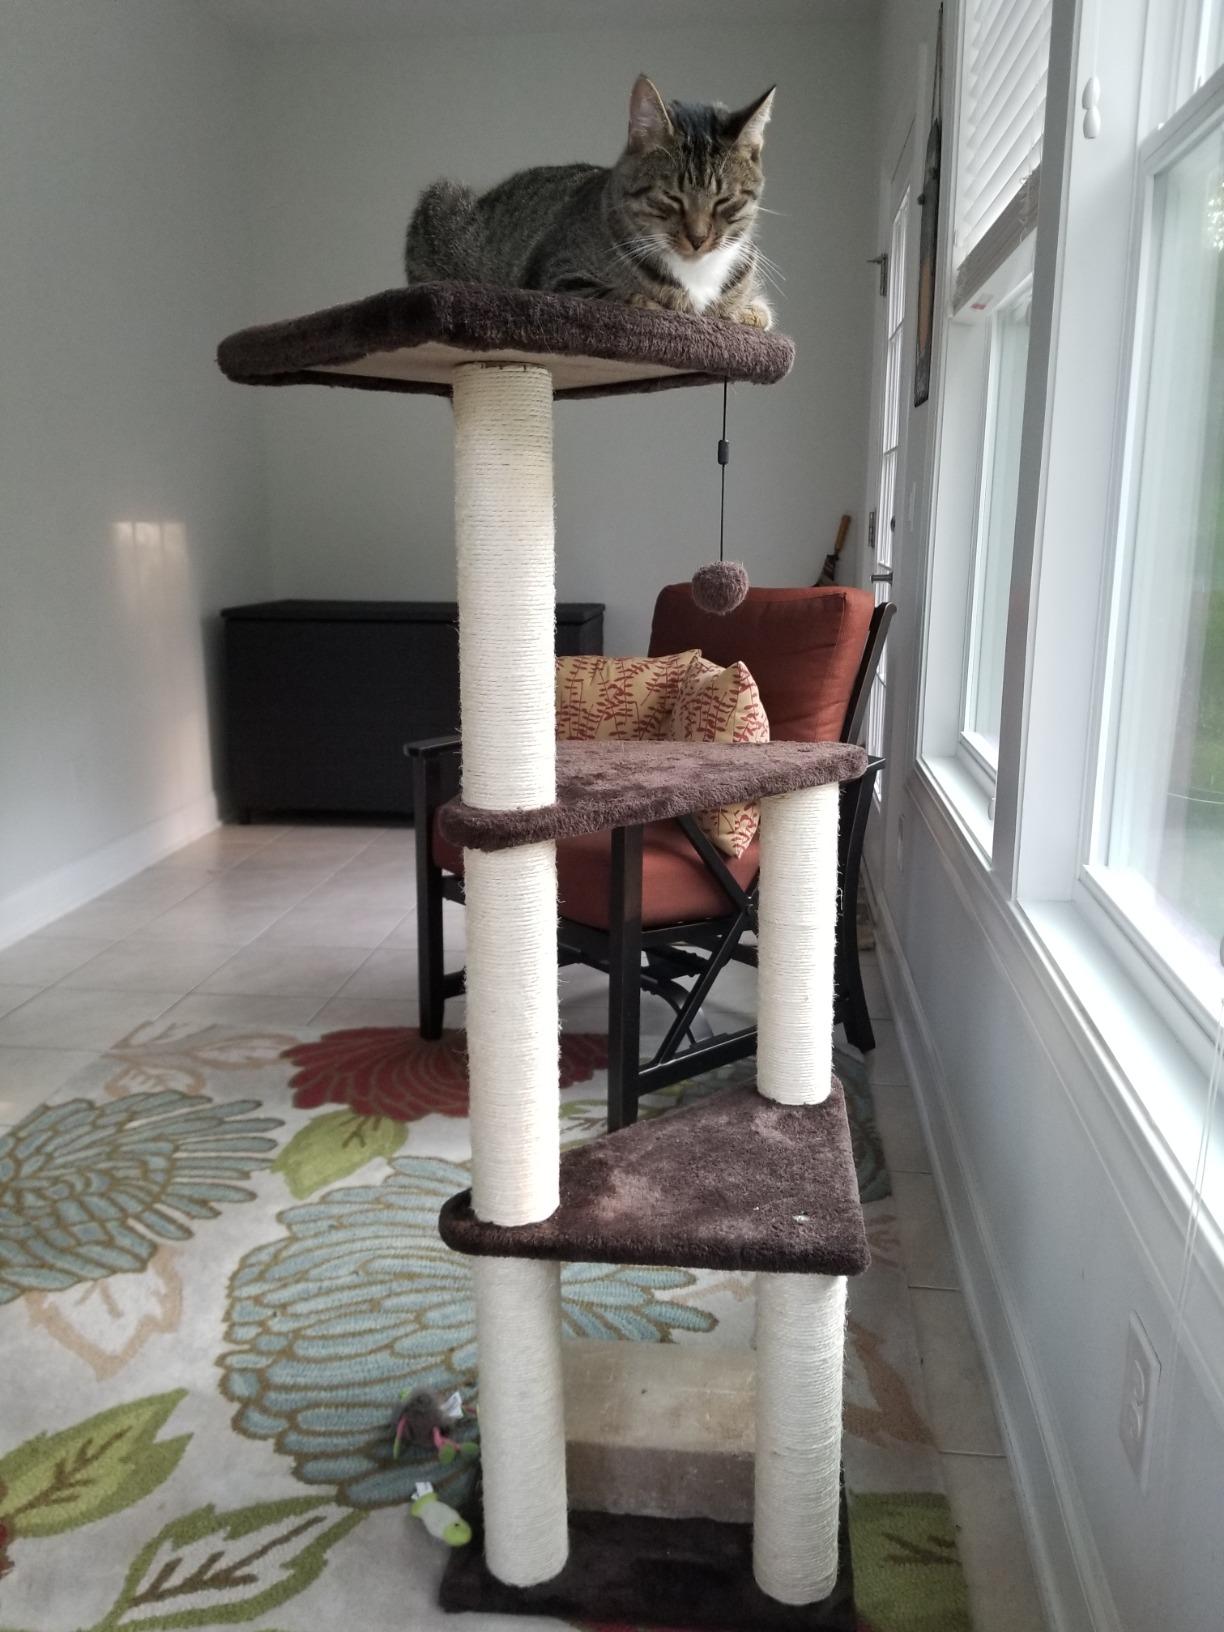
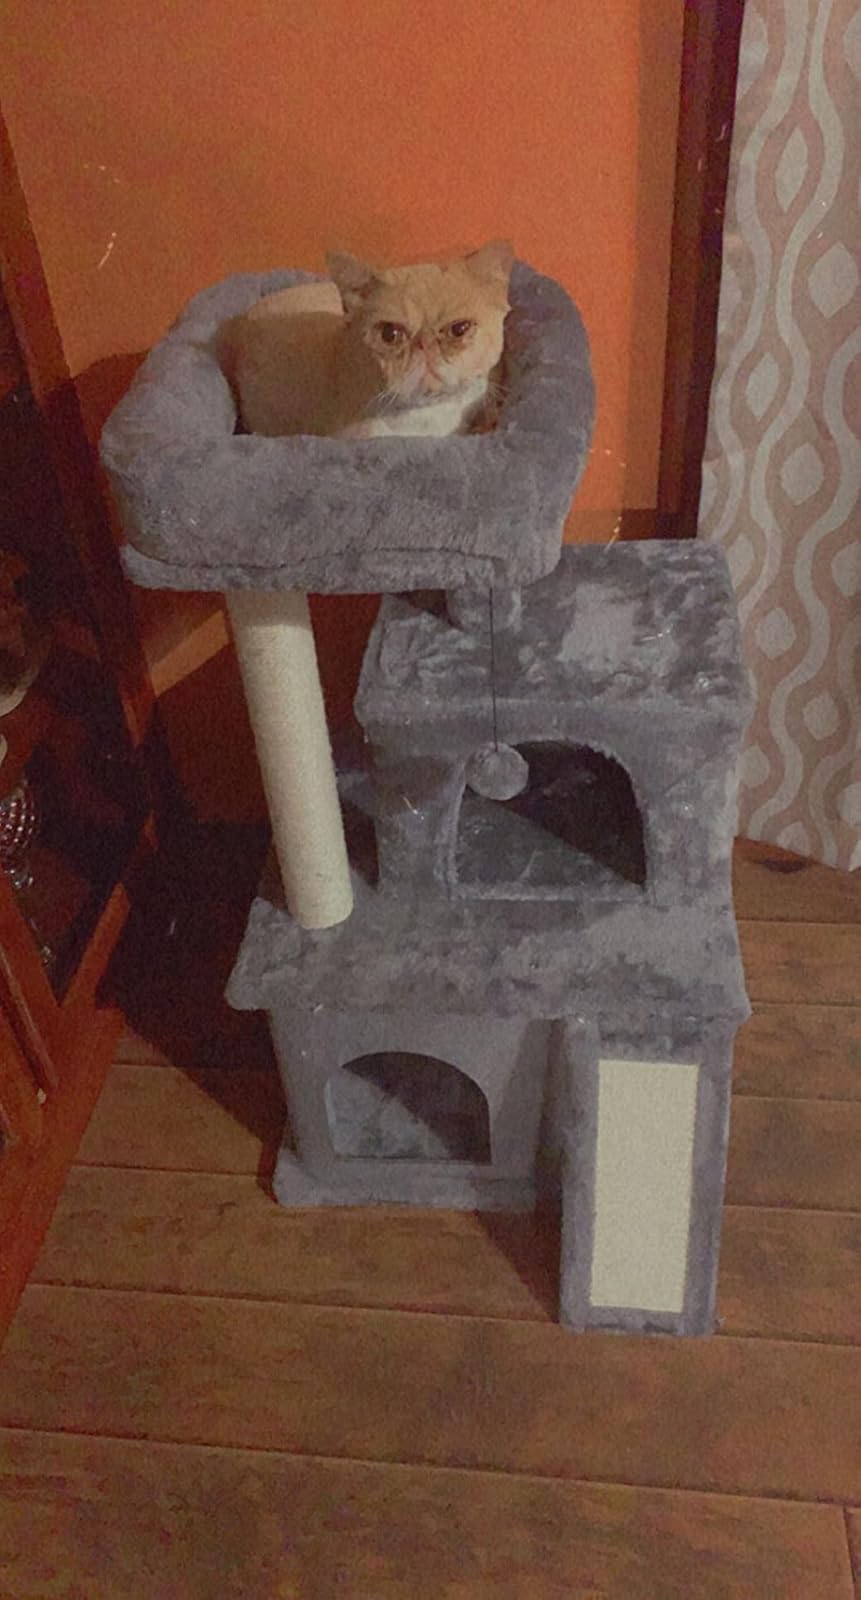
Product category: items_cat tree
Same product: no